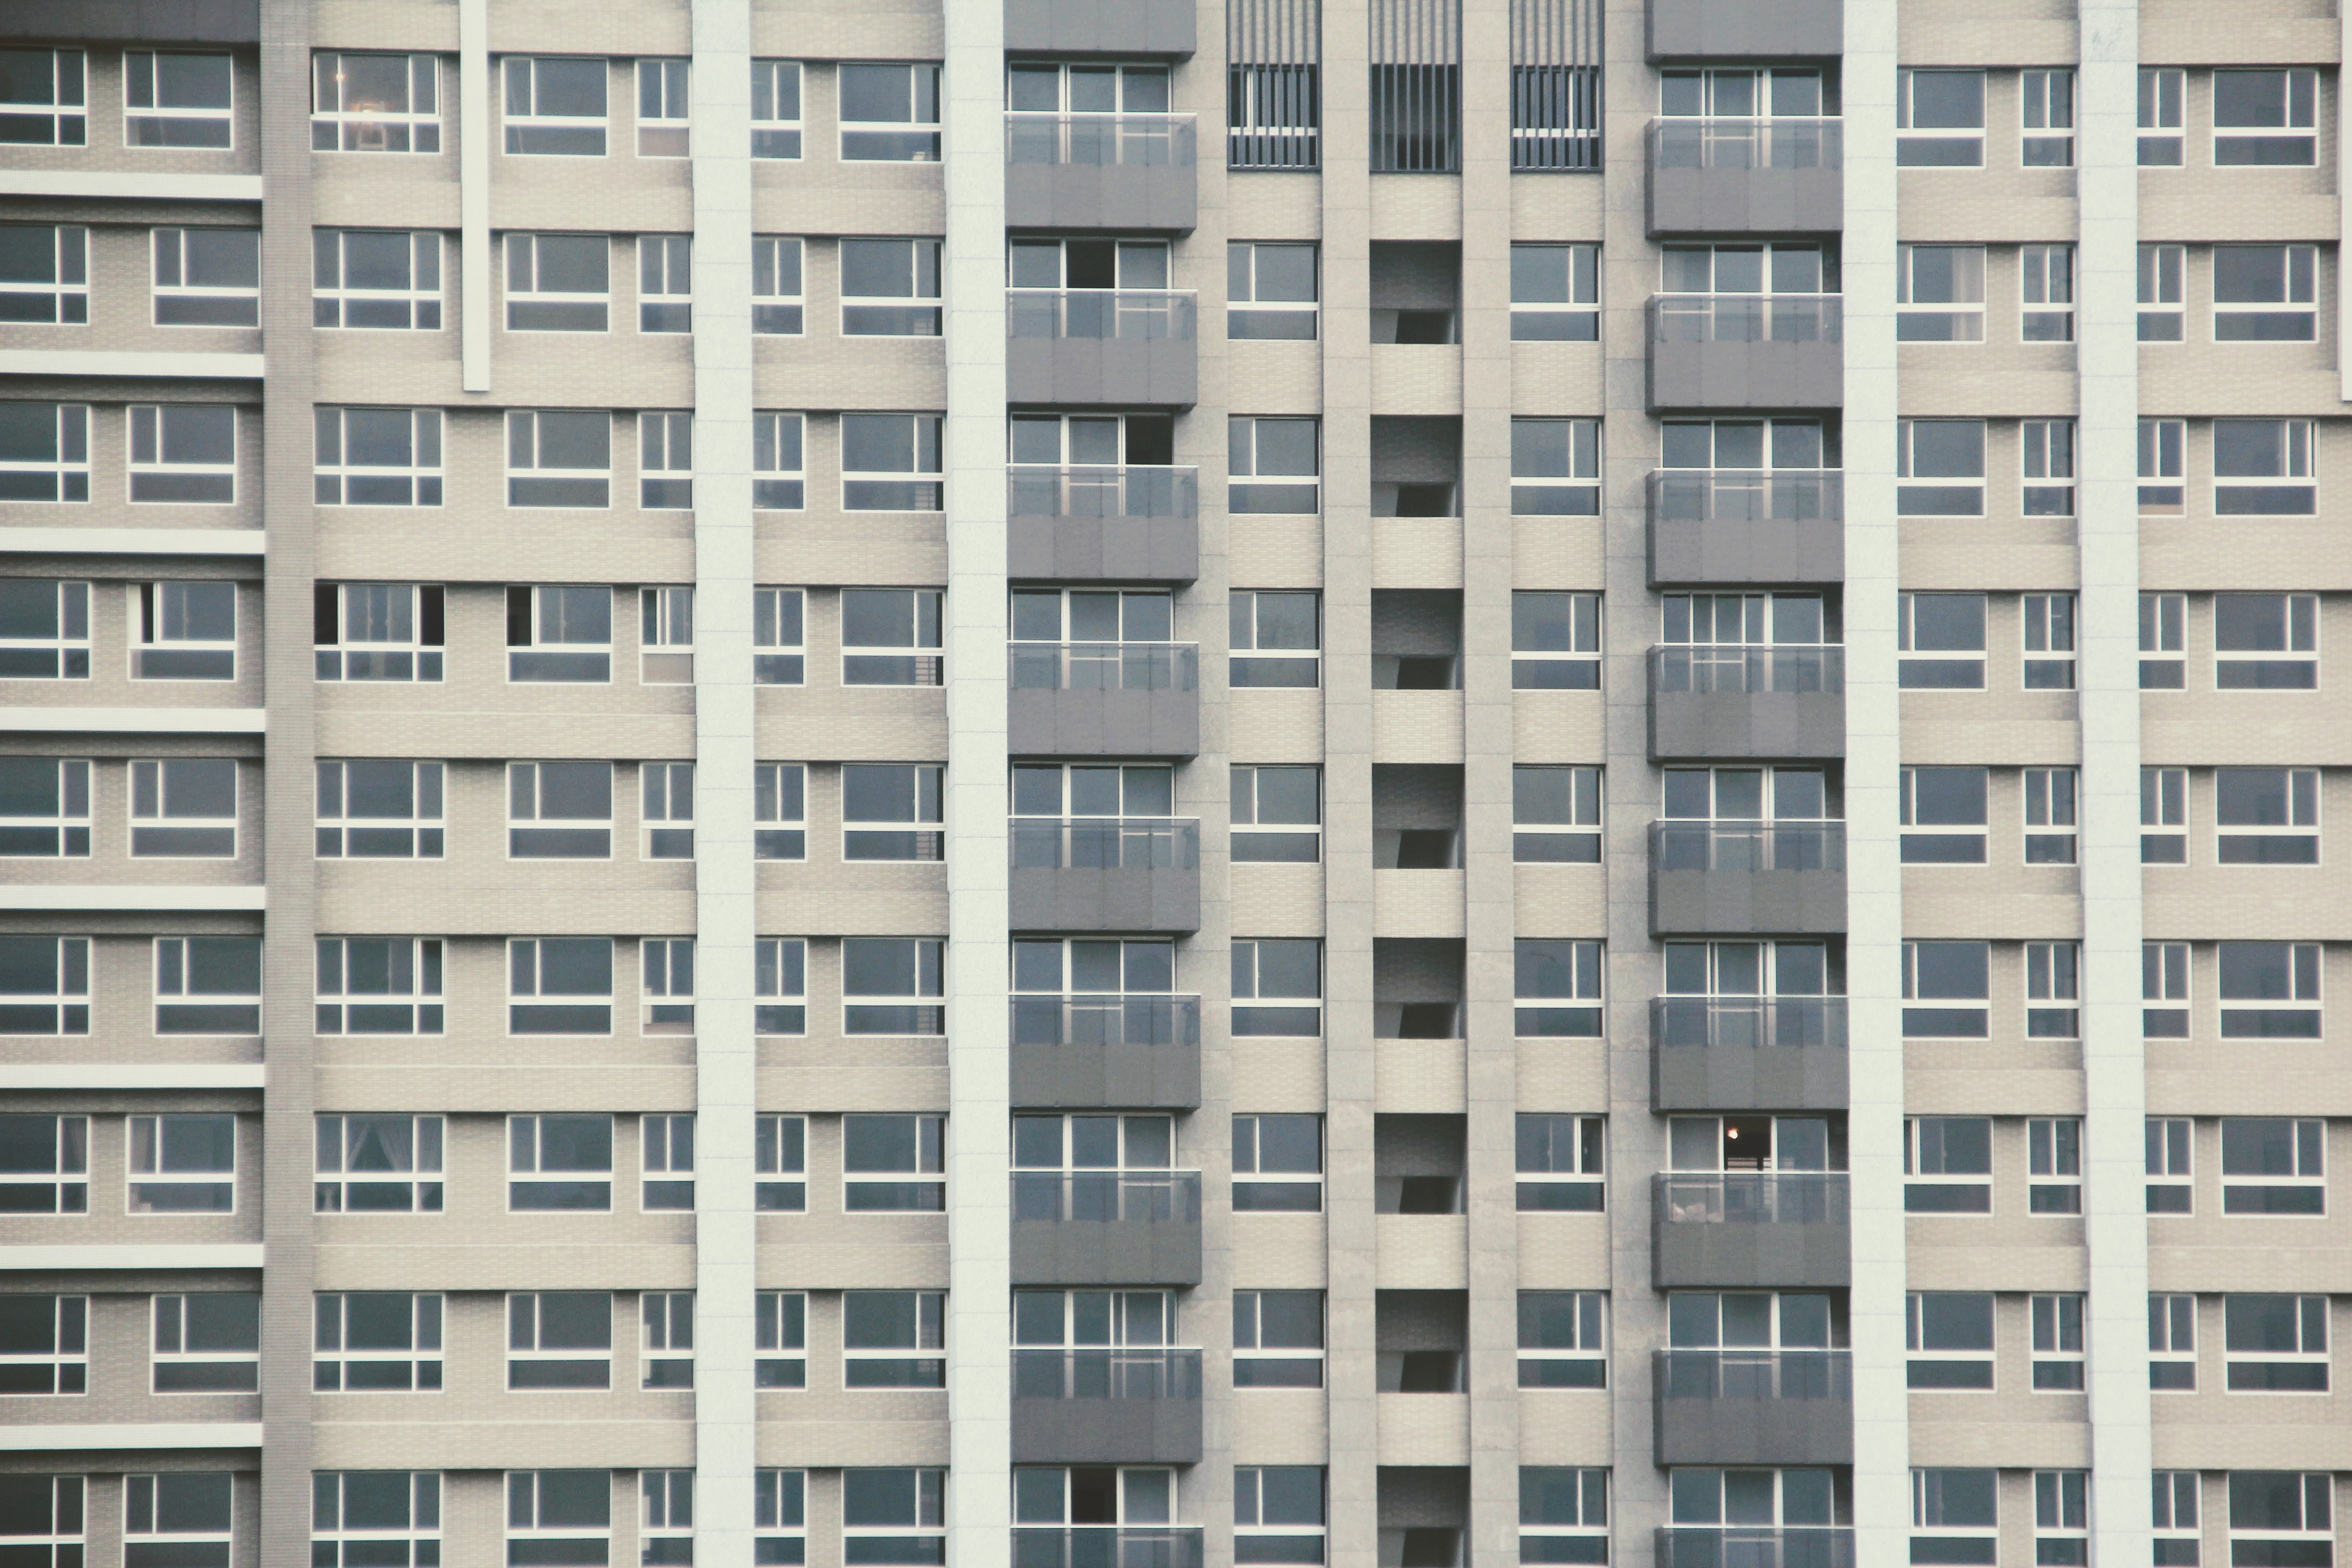
architecture, window, building, city, home, skyscraper, daytime, live, facade, living room, apartment, tower block, apartments, angle, pushed, metropolis, condominium, prefab, urban area, residential area, corporate headquarters